Samir Kumar Saha

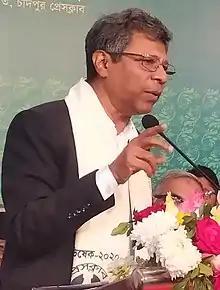

Samir Kumar Saha (born December 28, 1955) is an eminent Bangladeshi microbiologist and public health expert. He is the professor, senior consultant and head of the department of Diagnostic Division of Microbiology at the Dhaka Shishu Hospital for children and also the executive director of The Child Health Research Foundation (CHRF) at the Bangladesh Institute of Child Health.